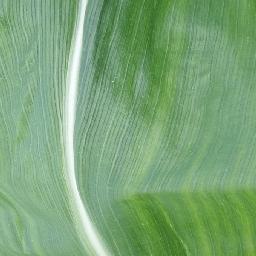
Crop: corn
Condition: (maize)_healthy